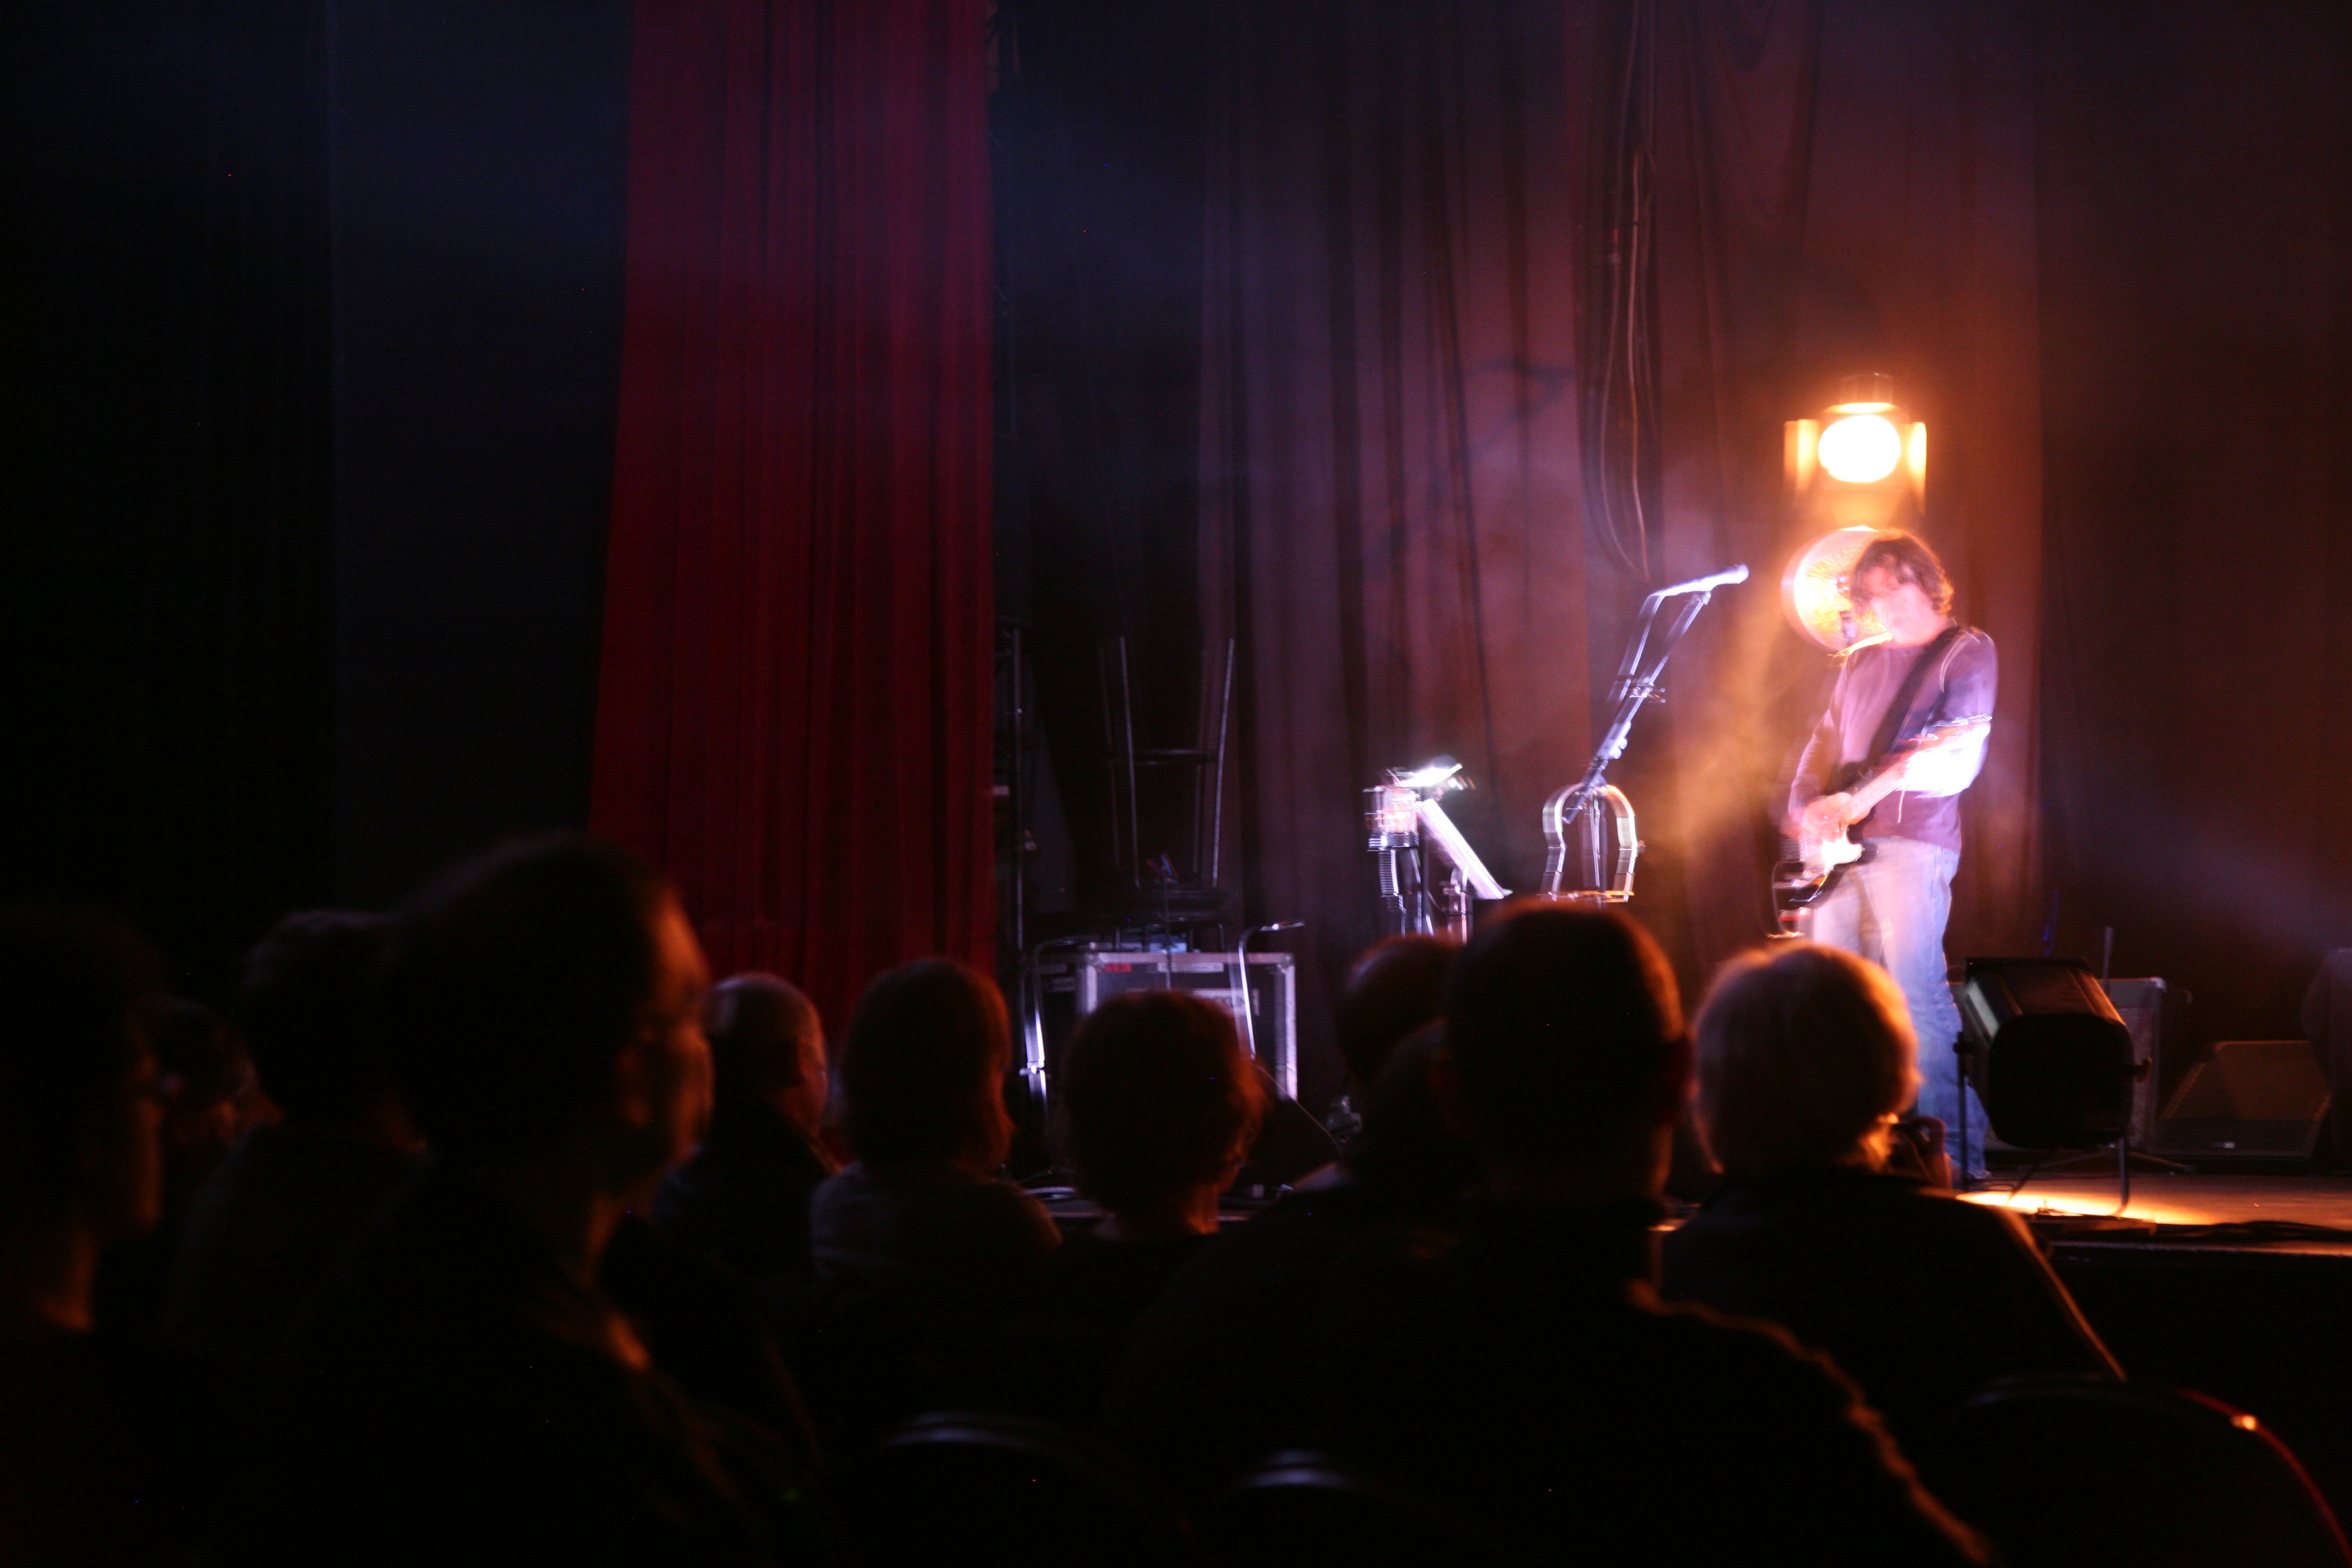
music, concert, audience, performance art, stage, performance, event, entertainment, murat, jeanlouismurat, villierssurmarne, festivaldemarne, fredjimenez, stephanereynaud, brunoclavaizolle, performing arts, rock concert, musical theatre